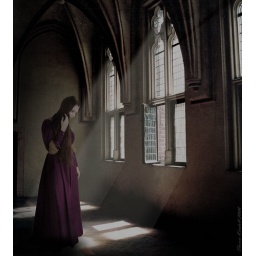
Photoshop composite. Model: Samantha-Lynne shot against white paper backdrop at my home studio. Location: SXC